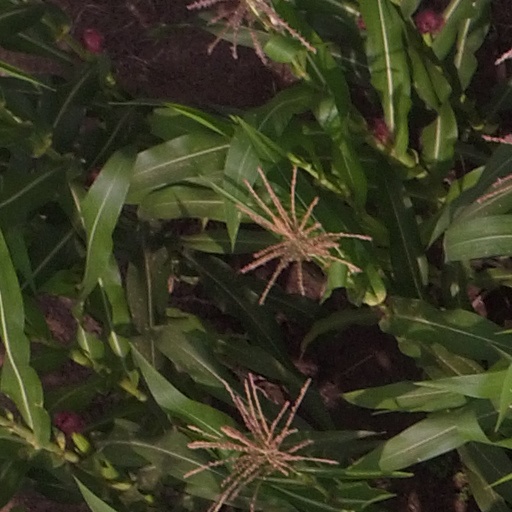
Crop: maize; corn